Negative feedback

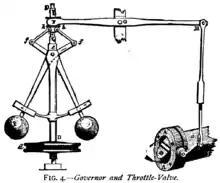
The fly-ball governor, an early example of negative feedback

Negative feedback was implemented in the 17th century. Cornelius Drebbel had built thermostatically controlled incubators and ovens in the early 1600s, and centrifugal governors were used to regulate the distance and pressure between millstones in windmills. James Watt patented a form of governor in 1788 to control the speed of his steam engine, and James Clerk Maxwell in 1868 described "component motions" associated with these governors that lead to a decrease in a disturbance or the amplitude of an oscillation.